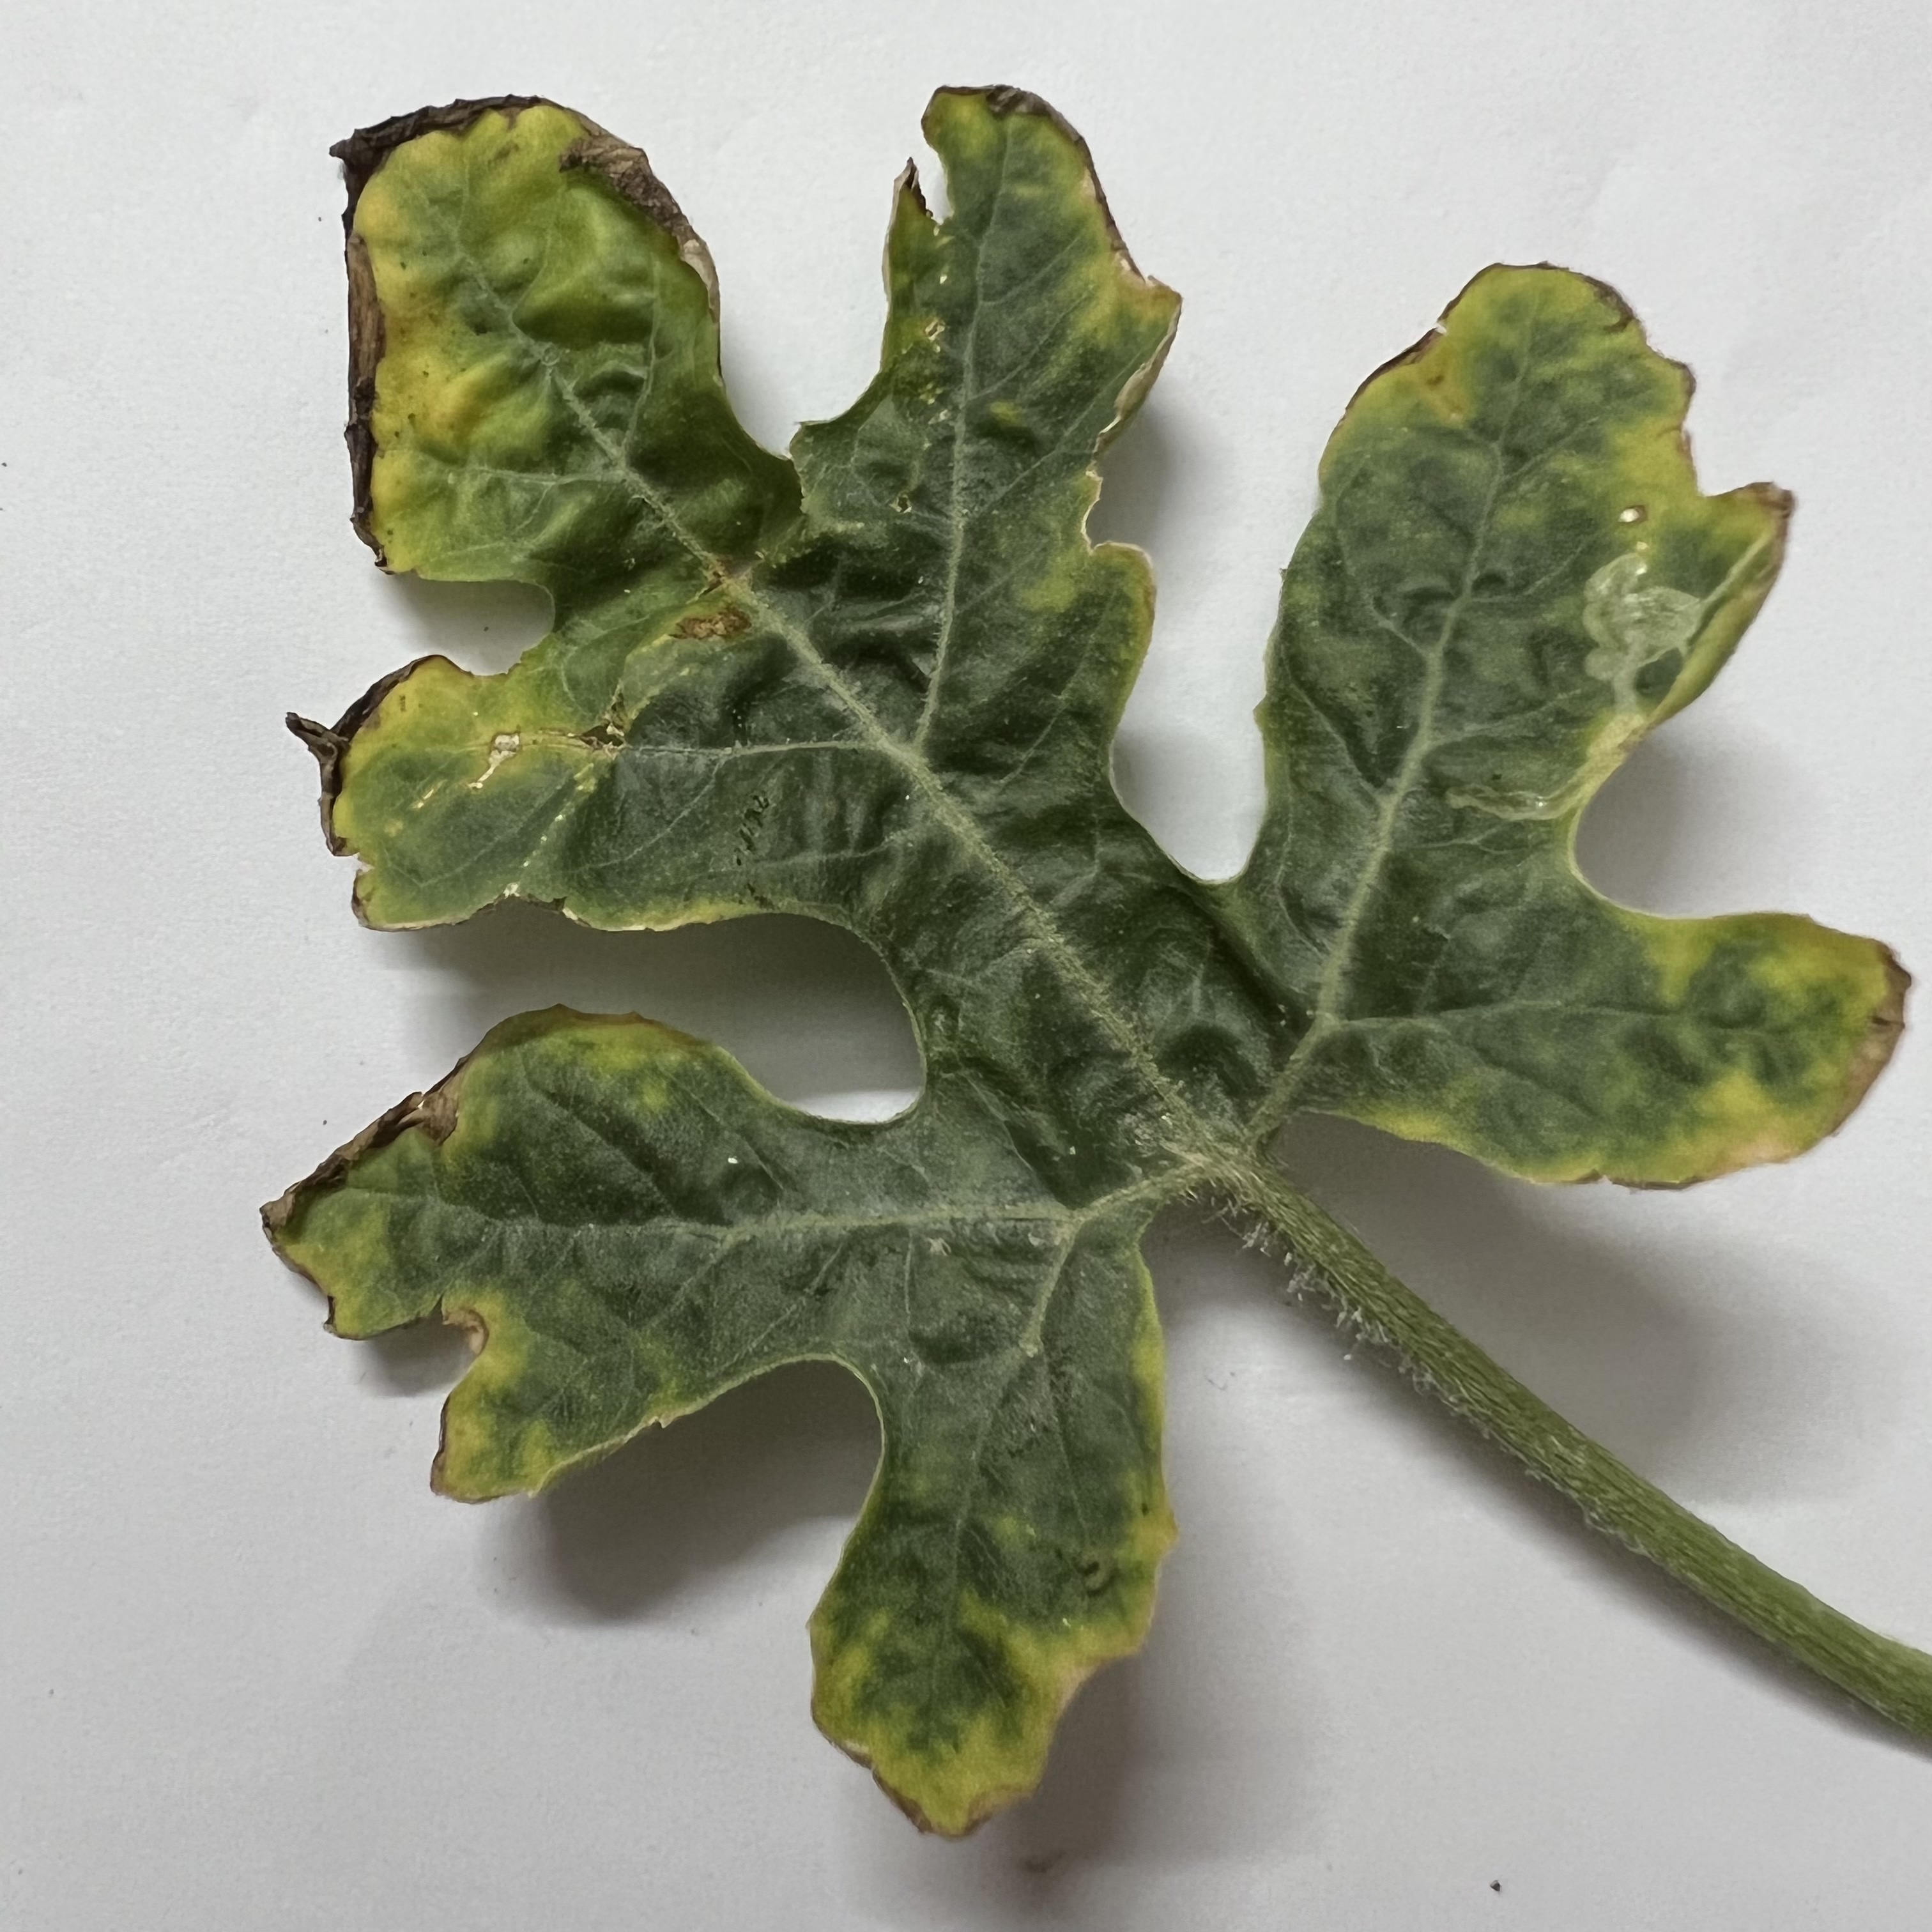
Label: Downy_Mildew